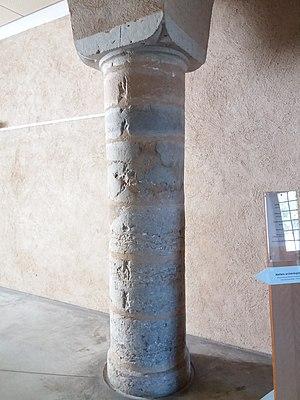
Colonne.
Le grenier d'abondance est un ancien grenier à grains de la ville de Lyon, dans le département français du Rhône, région Rhône-Alpes.